Protestantism in Morocco

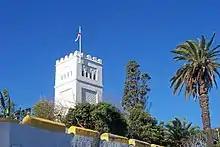
Church of Saint Andrew, Tangier

While most areas of Africa (including eastern North Africa) have independent Anglican dioceses and provinces, the western part of North Africa, including the Anglican Church of Morocco, is part of the Diocese of Europe, which is itself part of the Province of Canterbury in the Church of England. There are two permanent chaplaincies, one in Casablanca and one in Tangier. Small groups of Anglicans have worshipped together in Marrakech, but there is no Anglican Church established here.